Conceptacle

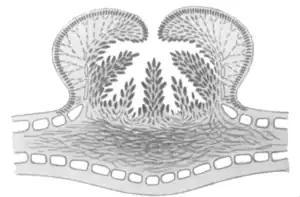
Cystocarp of "Amphiplexia hymenocladioides"

Conceptacles are specialized cavities of marine and freshwater algae that contain the reproductive organs. They are situated in the receptacle and open by a small ostiole. Conceptacles are present in Corallinaceae, and Hildenbrandiales, as well as the brown Fucales. In the Fucales there is no haploid phase in the reproductive cycle and therefore no alternation of generations. The thallus is a sporophyte. The diploid plants produce male (antheridia) and female (oogonia) gametangia by meiosis. The gametes are released into the surrounding water; after fusion, the zygote settles and begins growth.